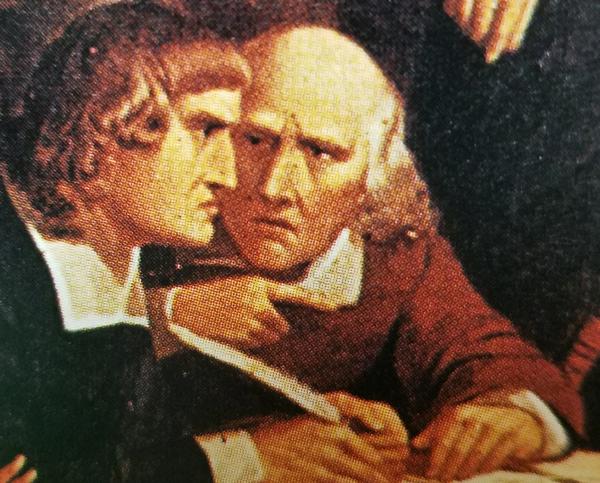
回答: 腹痛で辛そうだった田中の表情が変わった